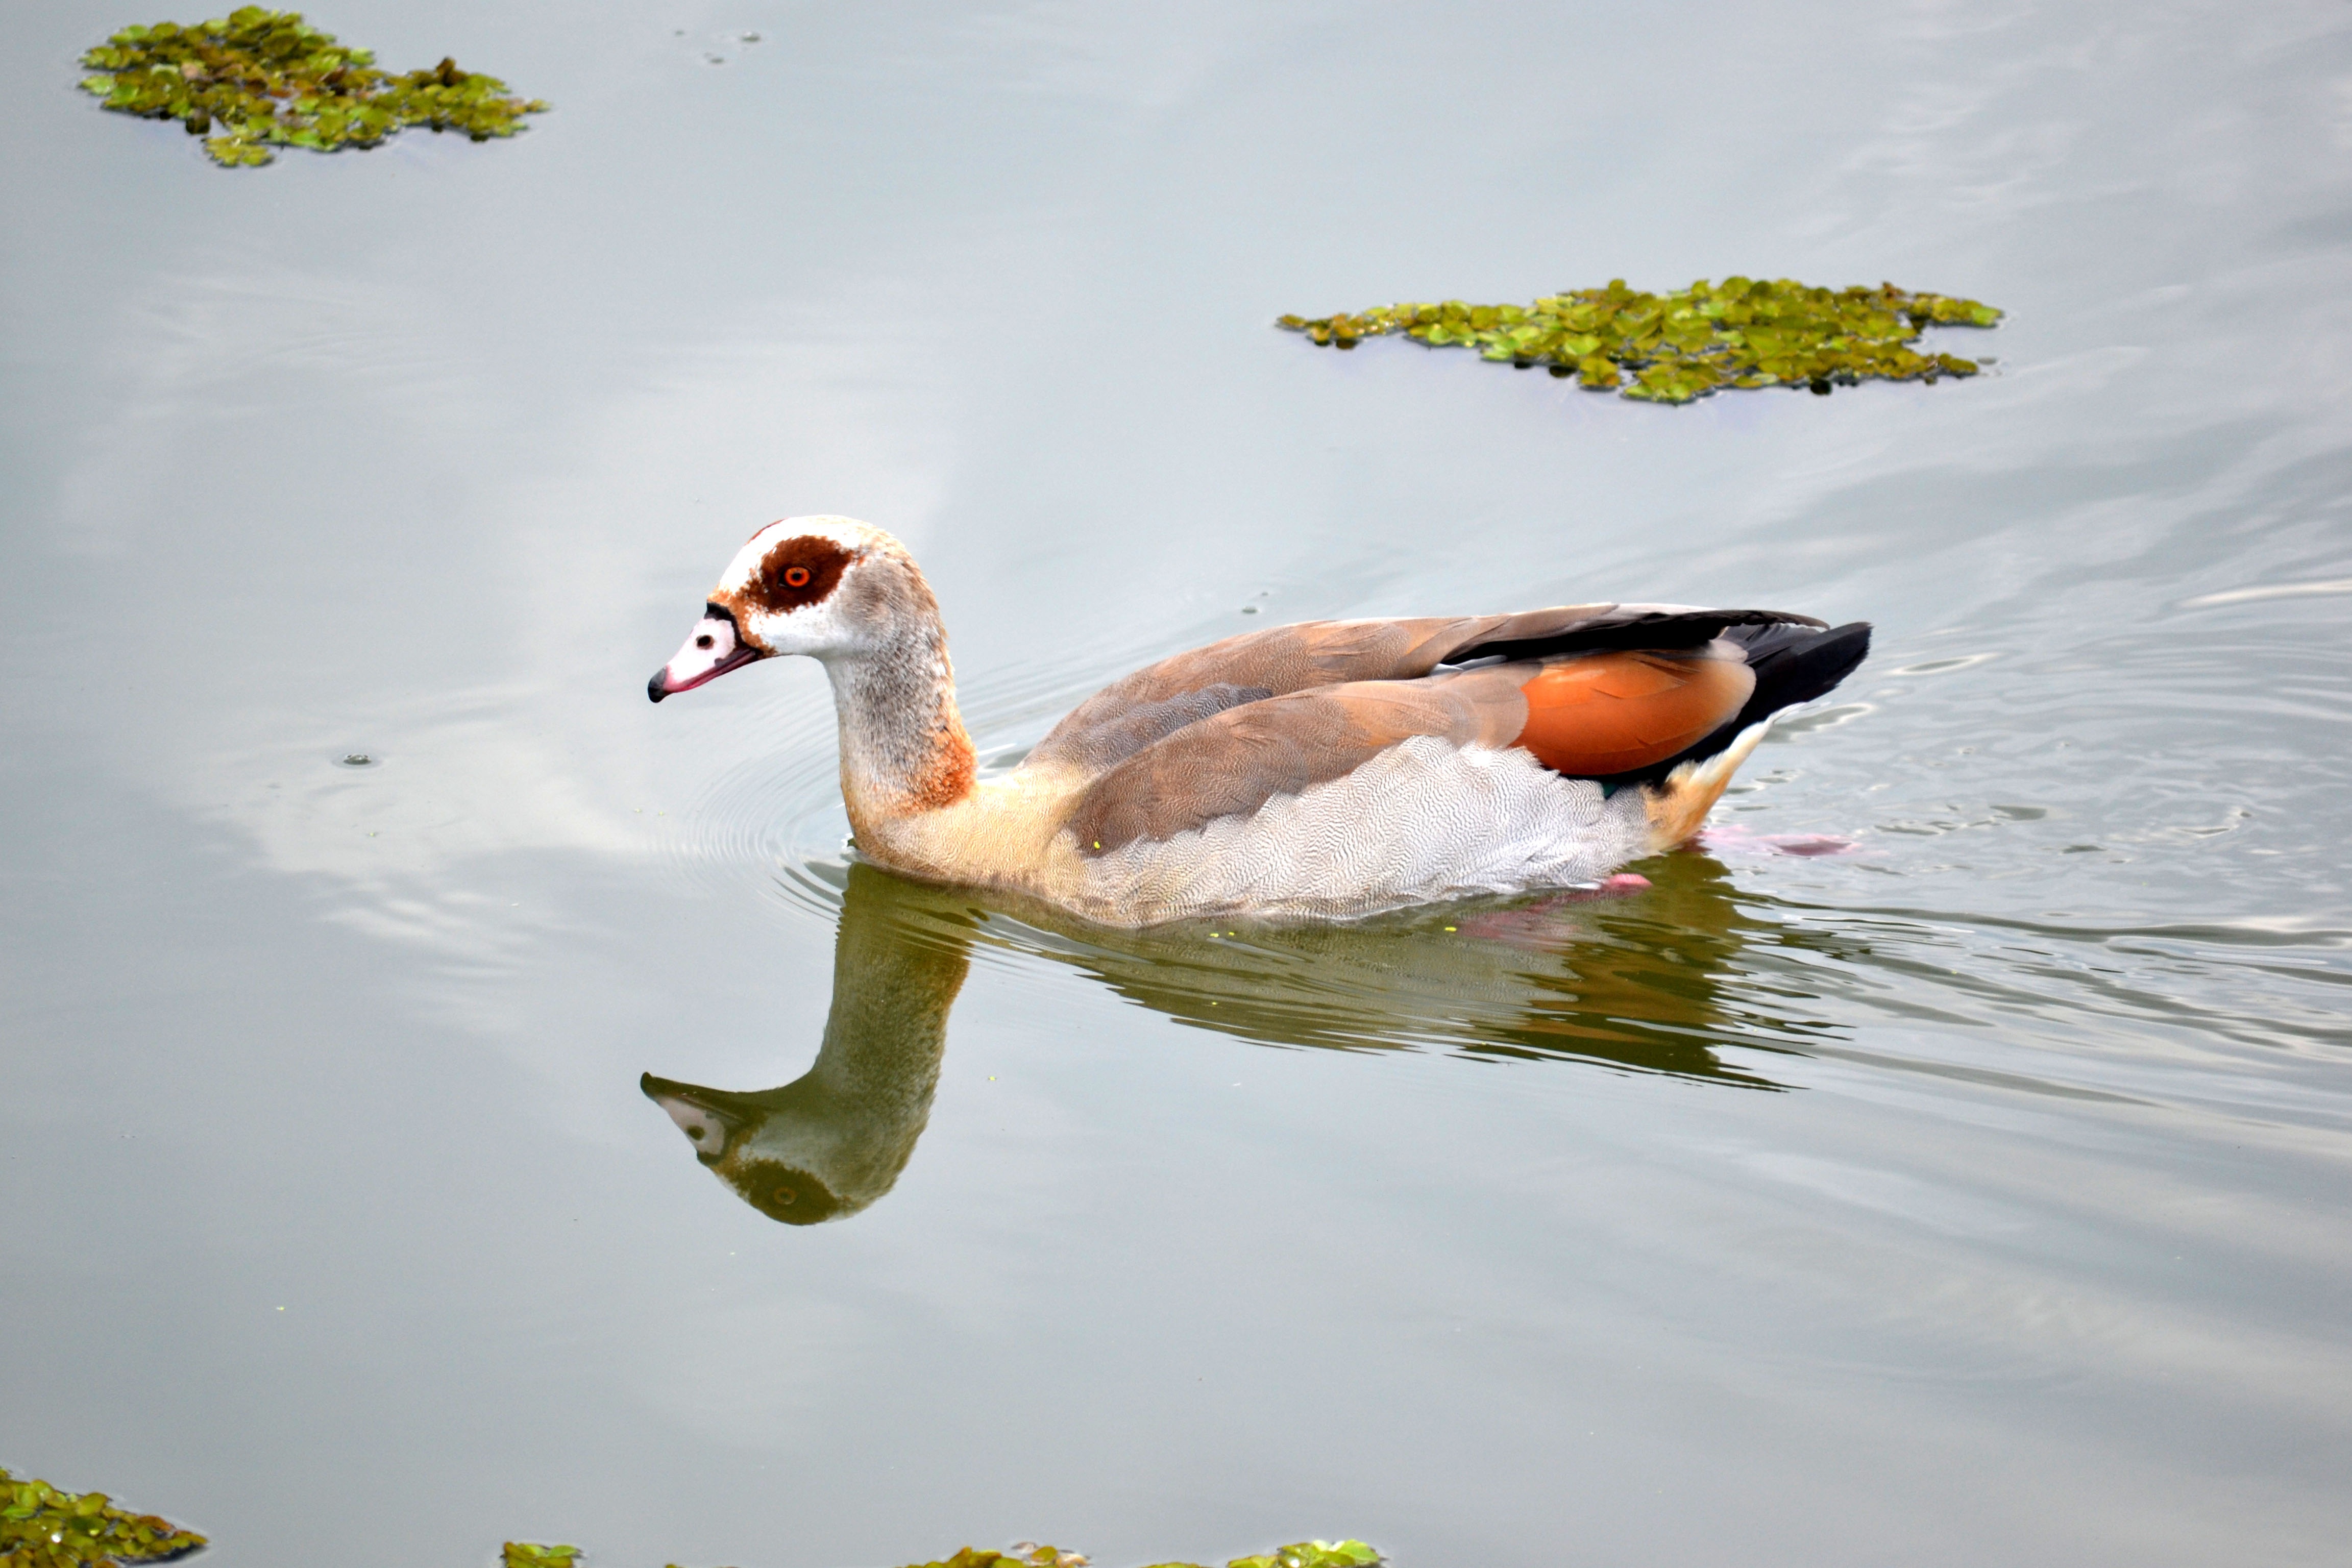
nature, silhouette, bird, wing, wildlife, wild, reflection, beak, fauna, swimming, duck, vertebrate, waterfowl, water bird, mallard, ducks geese and swans